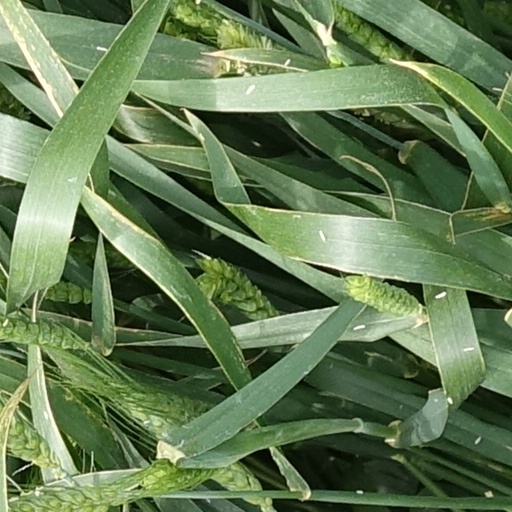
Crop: wheat